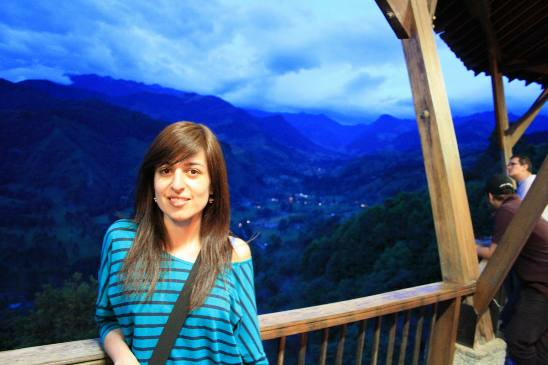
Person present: Yes